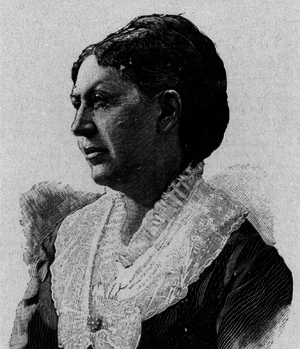
La famille de Reiset est une famille alsacienne.
Maria-Félicie-Clémence de Reiset, Madame de Grandval est une compositrice française et cantatrice, née le 21 janvier 1828 au château de la Cour du Bois près du village de Saint-Rémy-des-Monts et morte le 15 janvier 1907 à Paris.